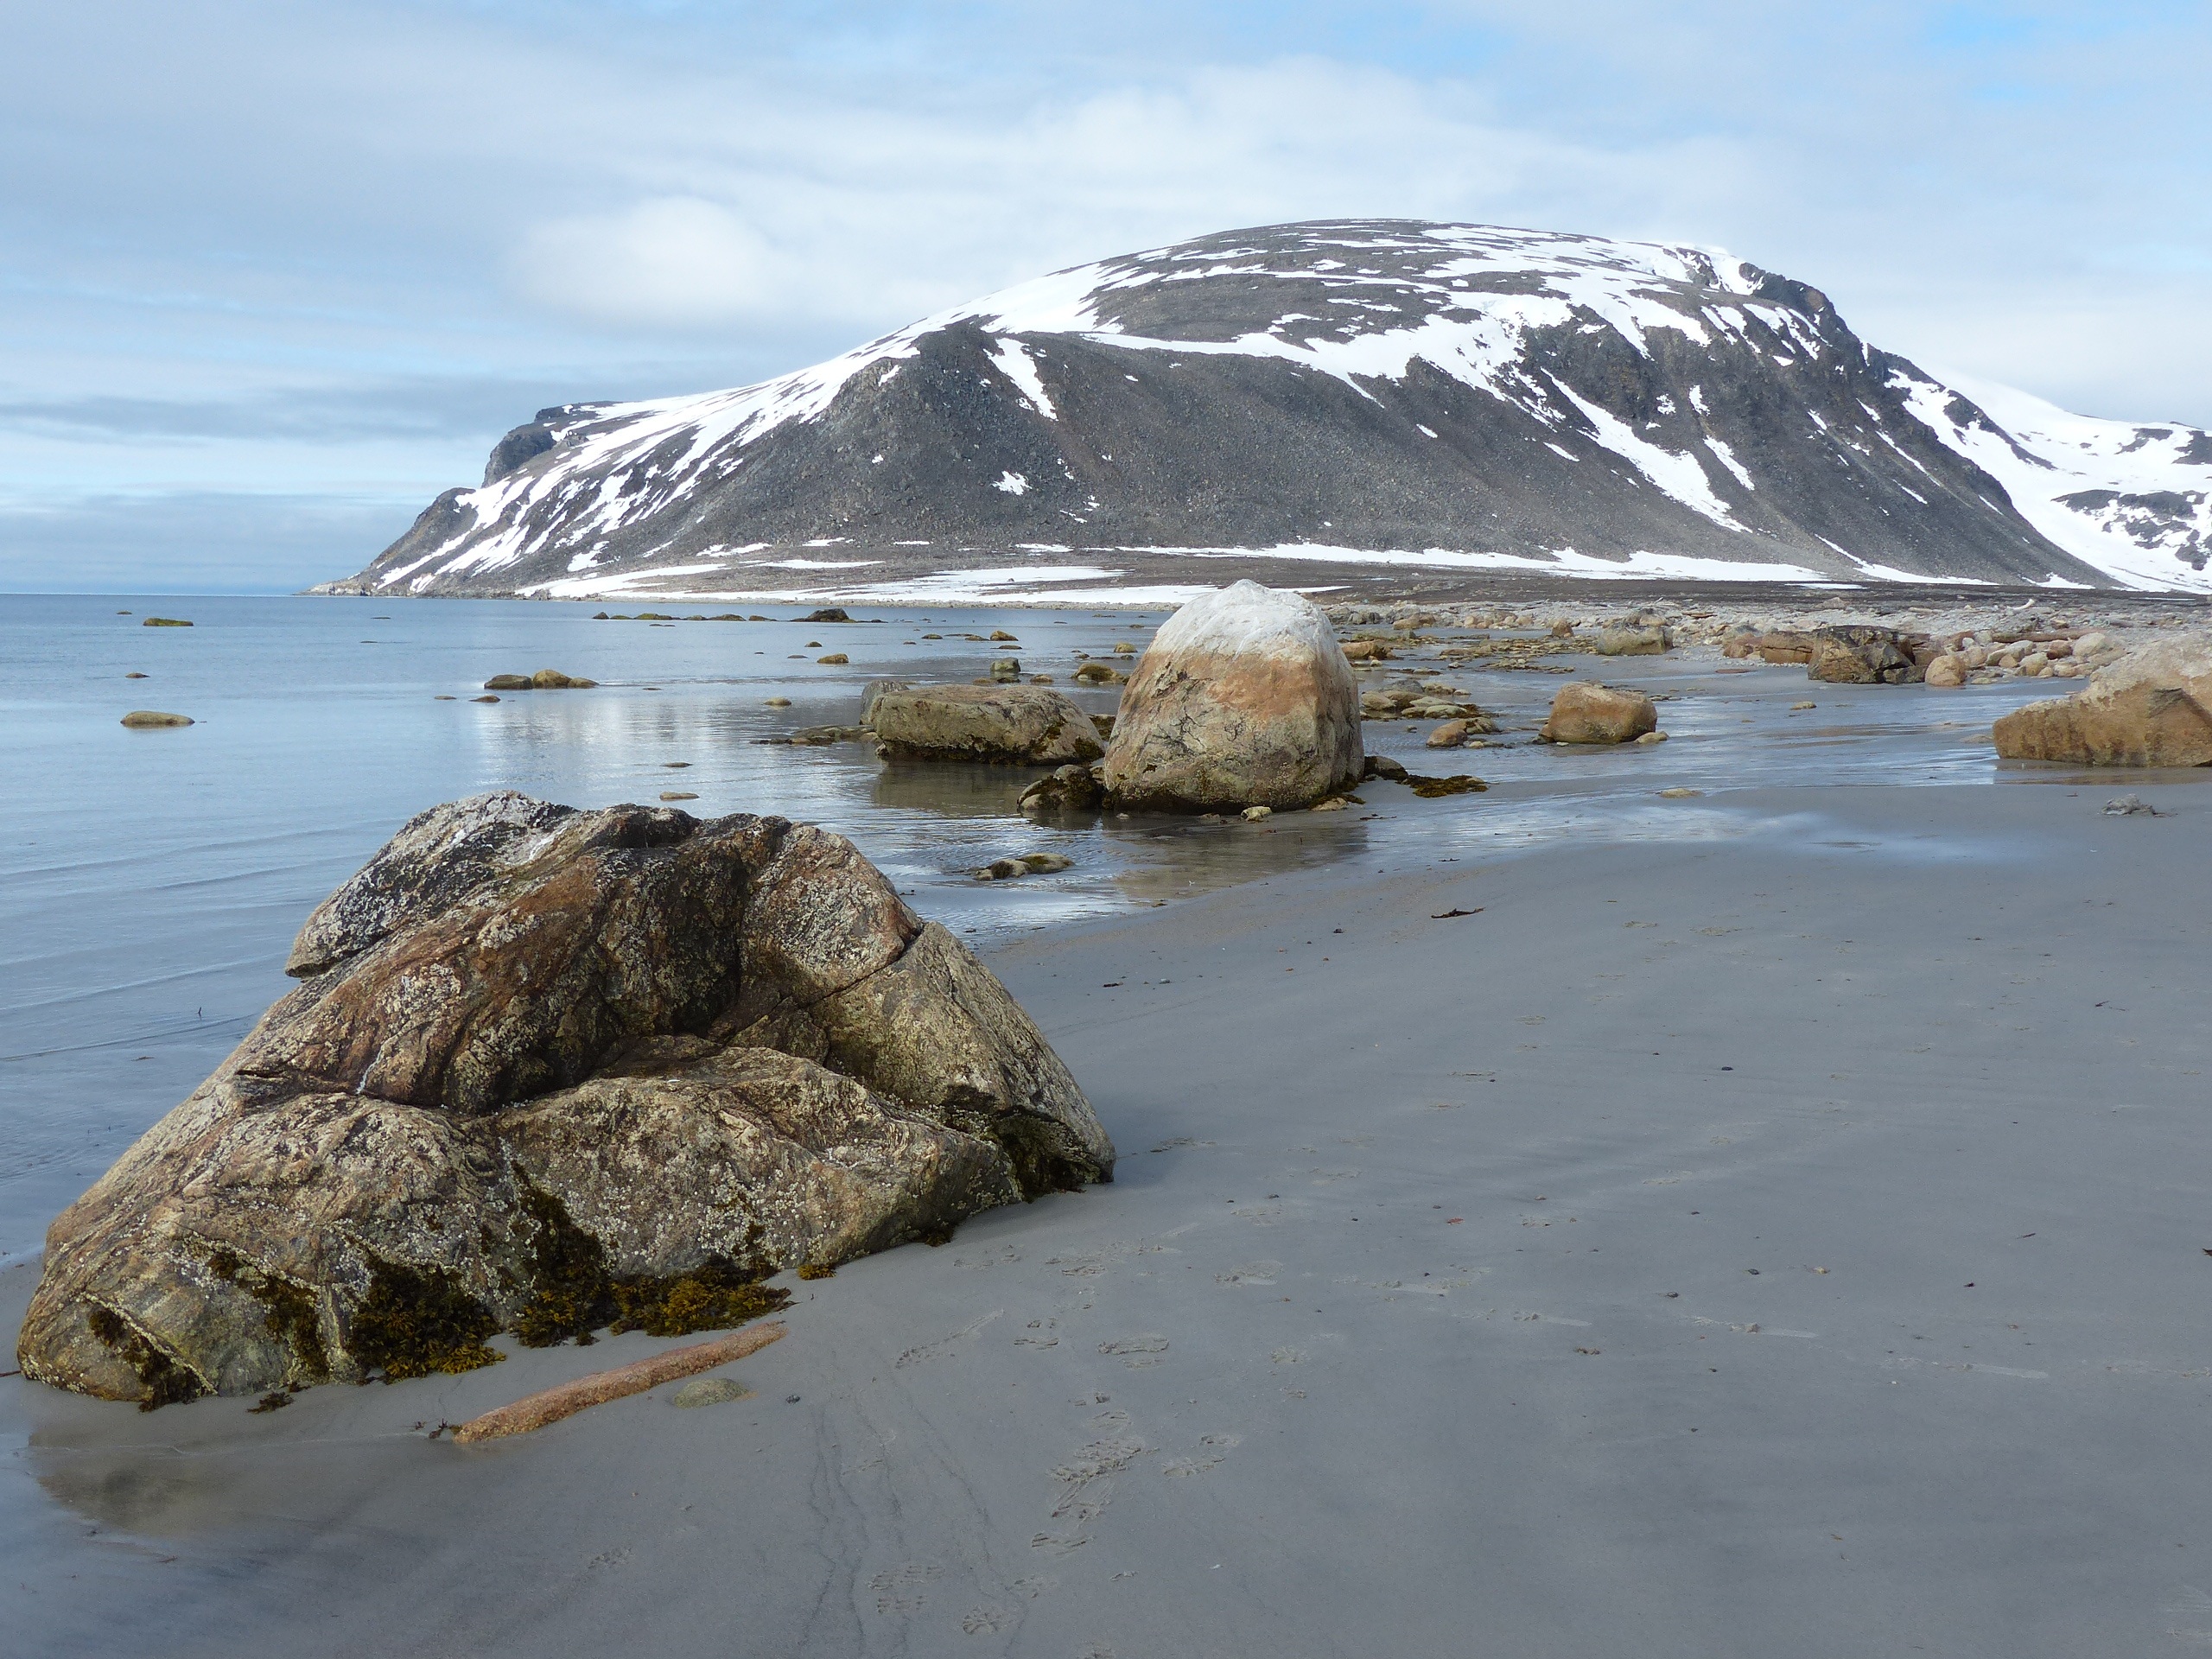
beach, sea, coast, water, rock, ocean, mountain, snow, winter, shore, wave, lake, ice, reflection, bay, arctic, terrain, stones, bank, mountains, loch, cape, landform, arctic ocean, ice cold, spitsbergen, geographical feature